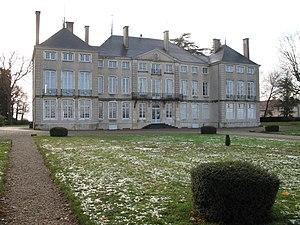
Château de Demigny en Saône-et-Loire.
Le château de Demigny est situé sur la commune de Demigny en Saône-et-Loire, sur une terrasse dominant le village.
Cet article recense une partie des monuments historiques de Saône-et-Loire, en France.
Cet article recense de manière non exhaustive les châteaux, maisons fortes, mottes castrales, situés dans le département français de Saône-et-Loire. Il est fait état des inscriptions et classements au titre des monuments historiques.